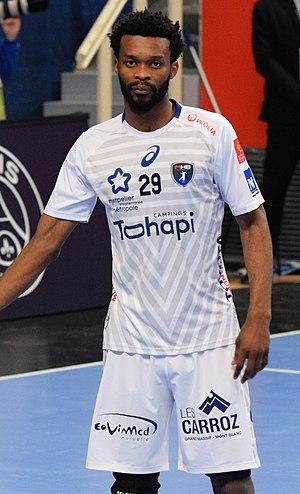
Rencontre de championnat entre le PSG et Montpellier. A Coubertin, le 1er mars 2018.
Arnaud Bingo, né le 12 octobre 1987 à Lyon, est un joueur français international de handball. Il est notamment Champion du monde en 2011.